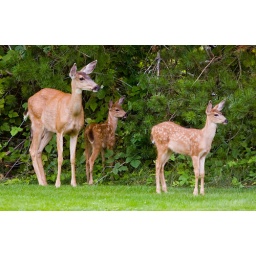
A doe and her fawns enjoying lunch behind our office building in Aug.Beaverton, OR